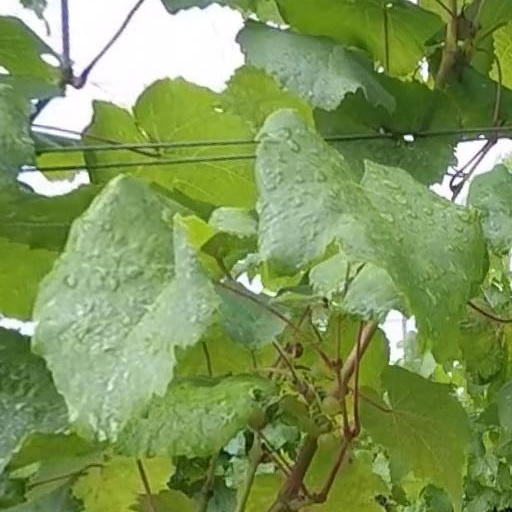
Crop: grape